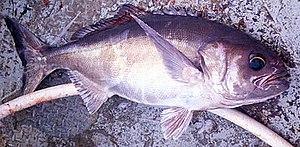
Les Centrolophidés sont une famille de poissons de l'ordre des Perciformes.
Les Perciformes, également appelé Percomorphes ou Acanthoptes, forment un ordre de poissons osseux comprenant environ 40 % de tous les poissons osseux, c'est l'ordre le plus important de vertébrés.